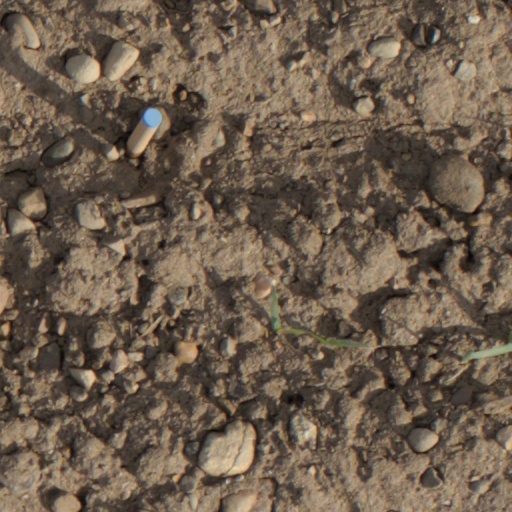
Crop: wheat